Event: Nepal Earthquake
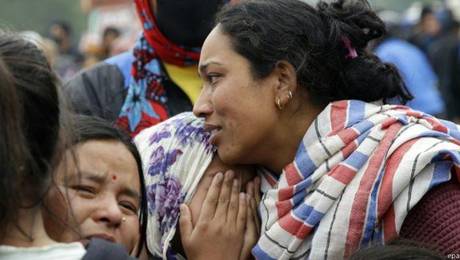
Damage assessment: no_damage